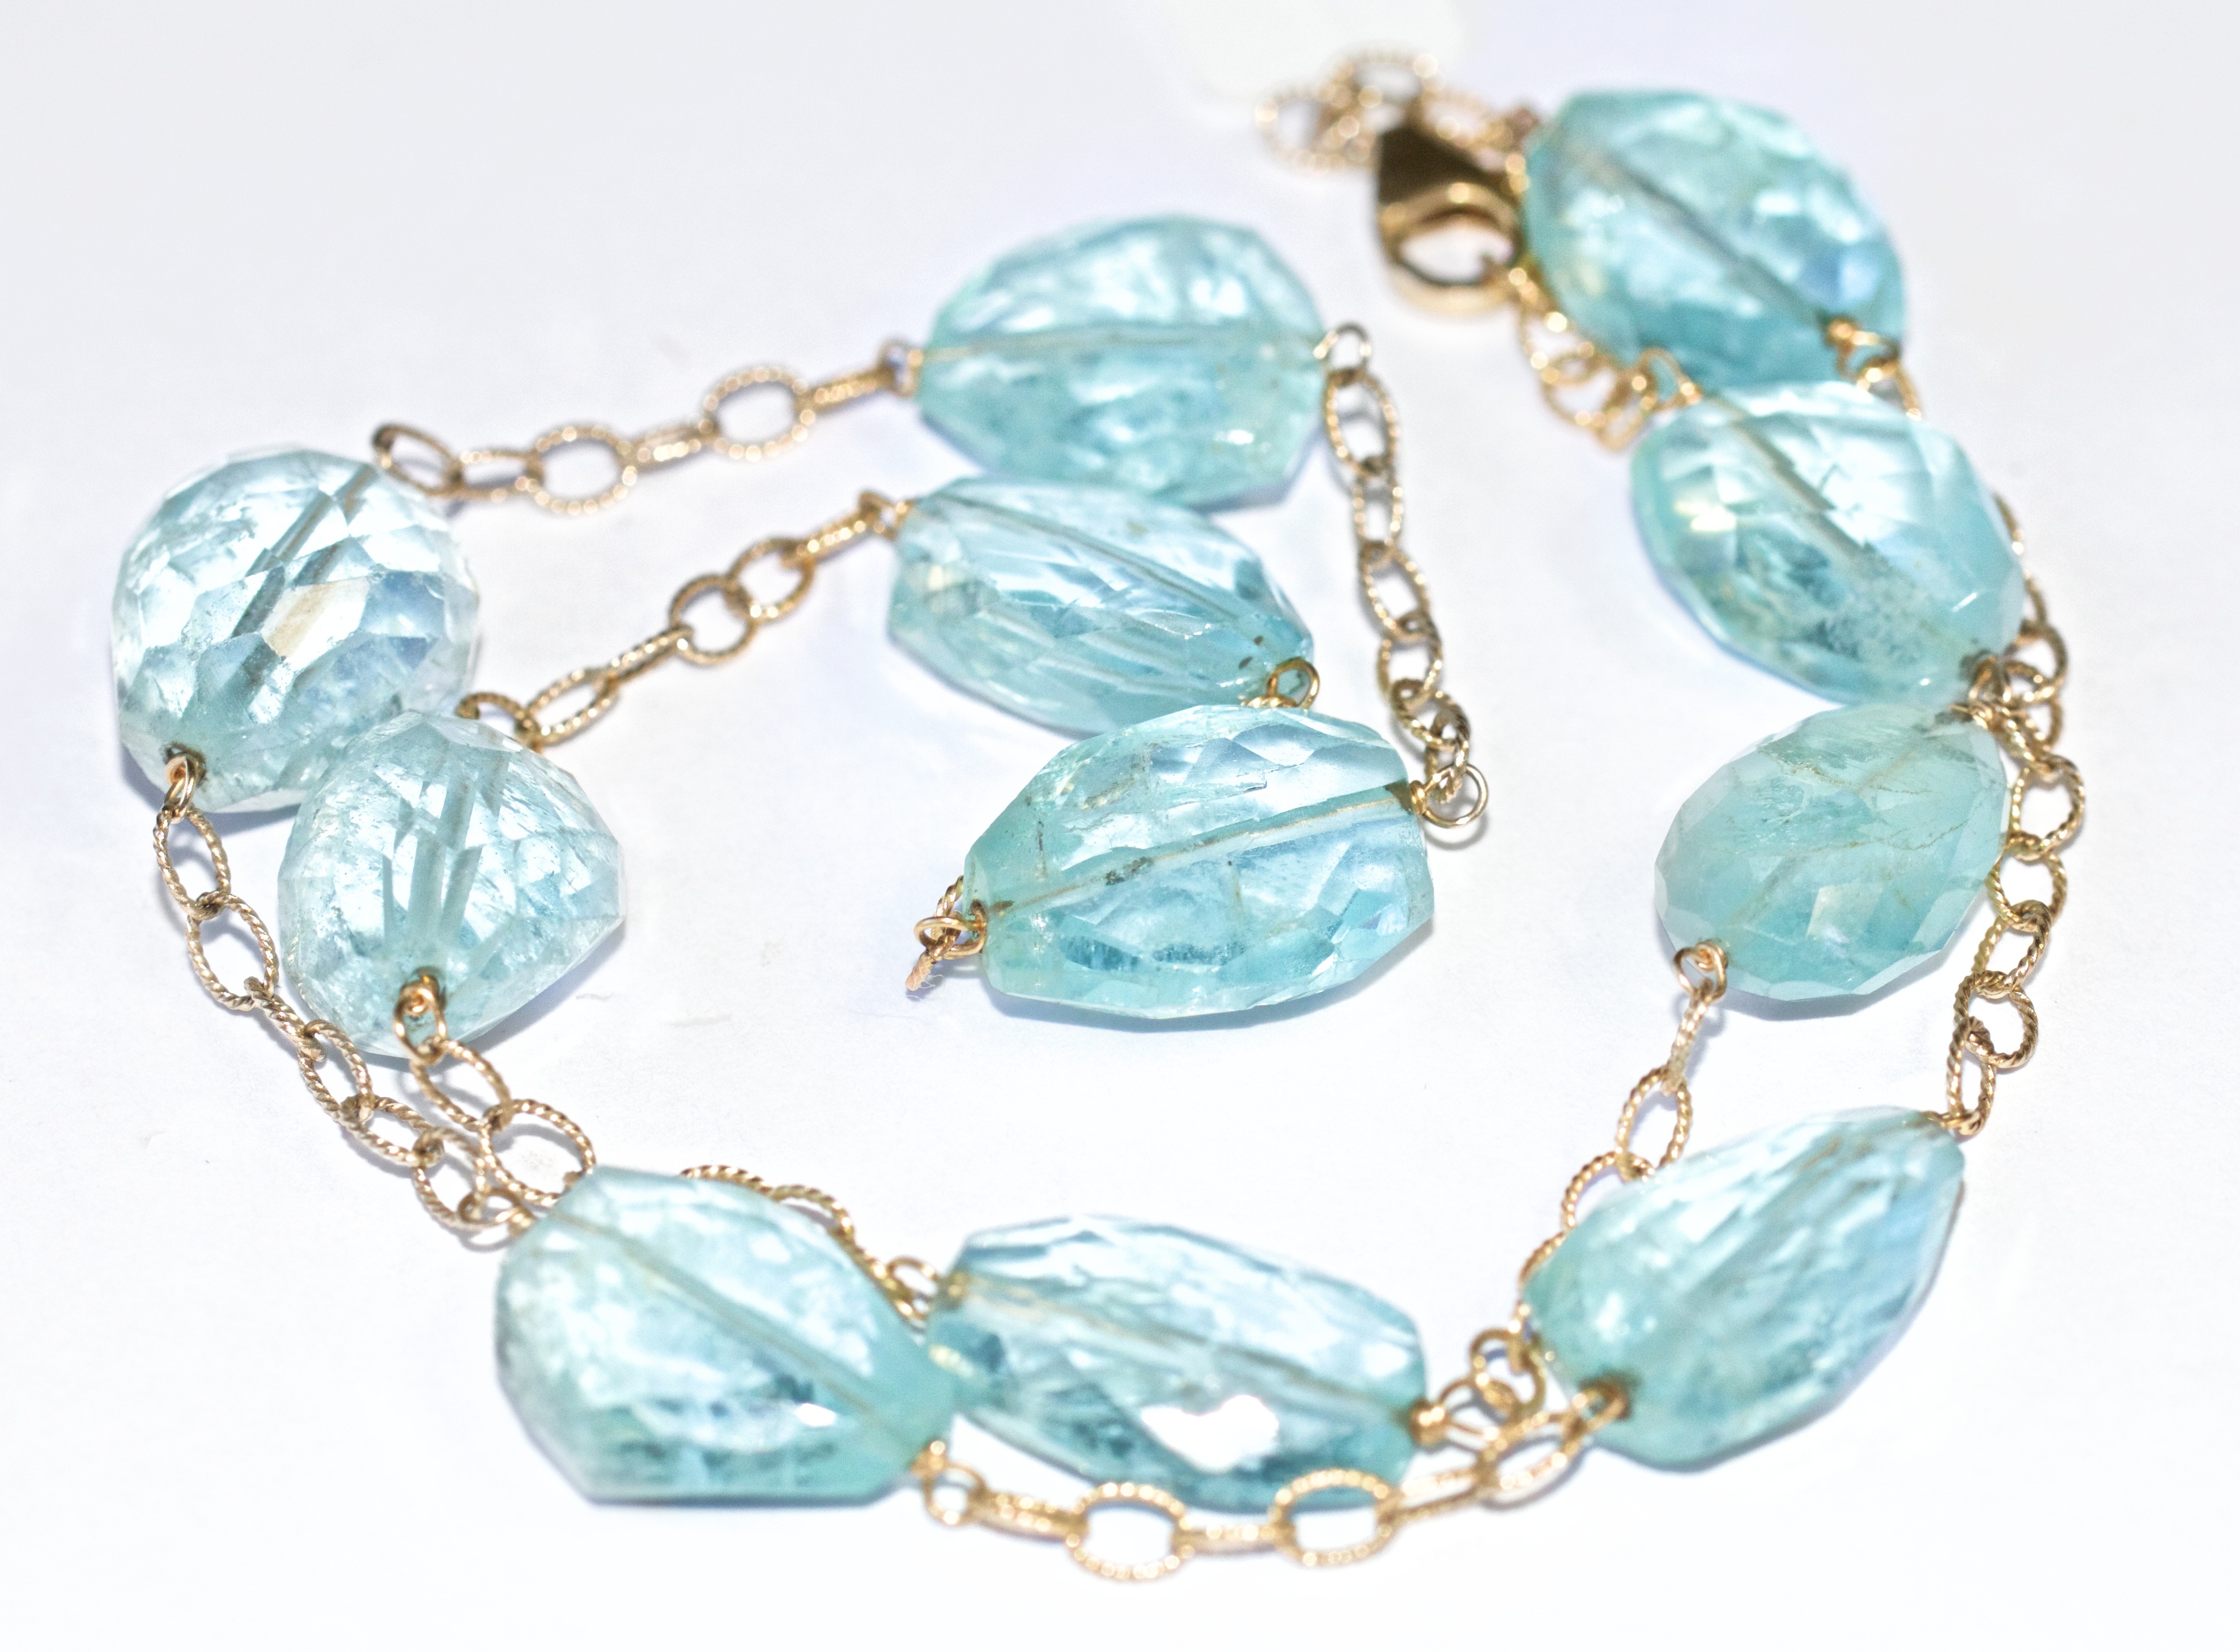
stone, rough, blue, jewelry, necklace, jewellery, turquoise, gold, elegant, gem, gemstone, accessory, fashionable, precious, aquamarine, fashion accessory, body jewelry